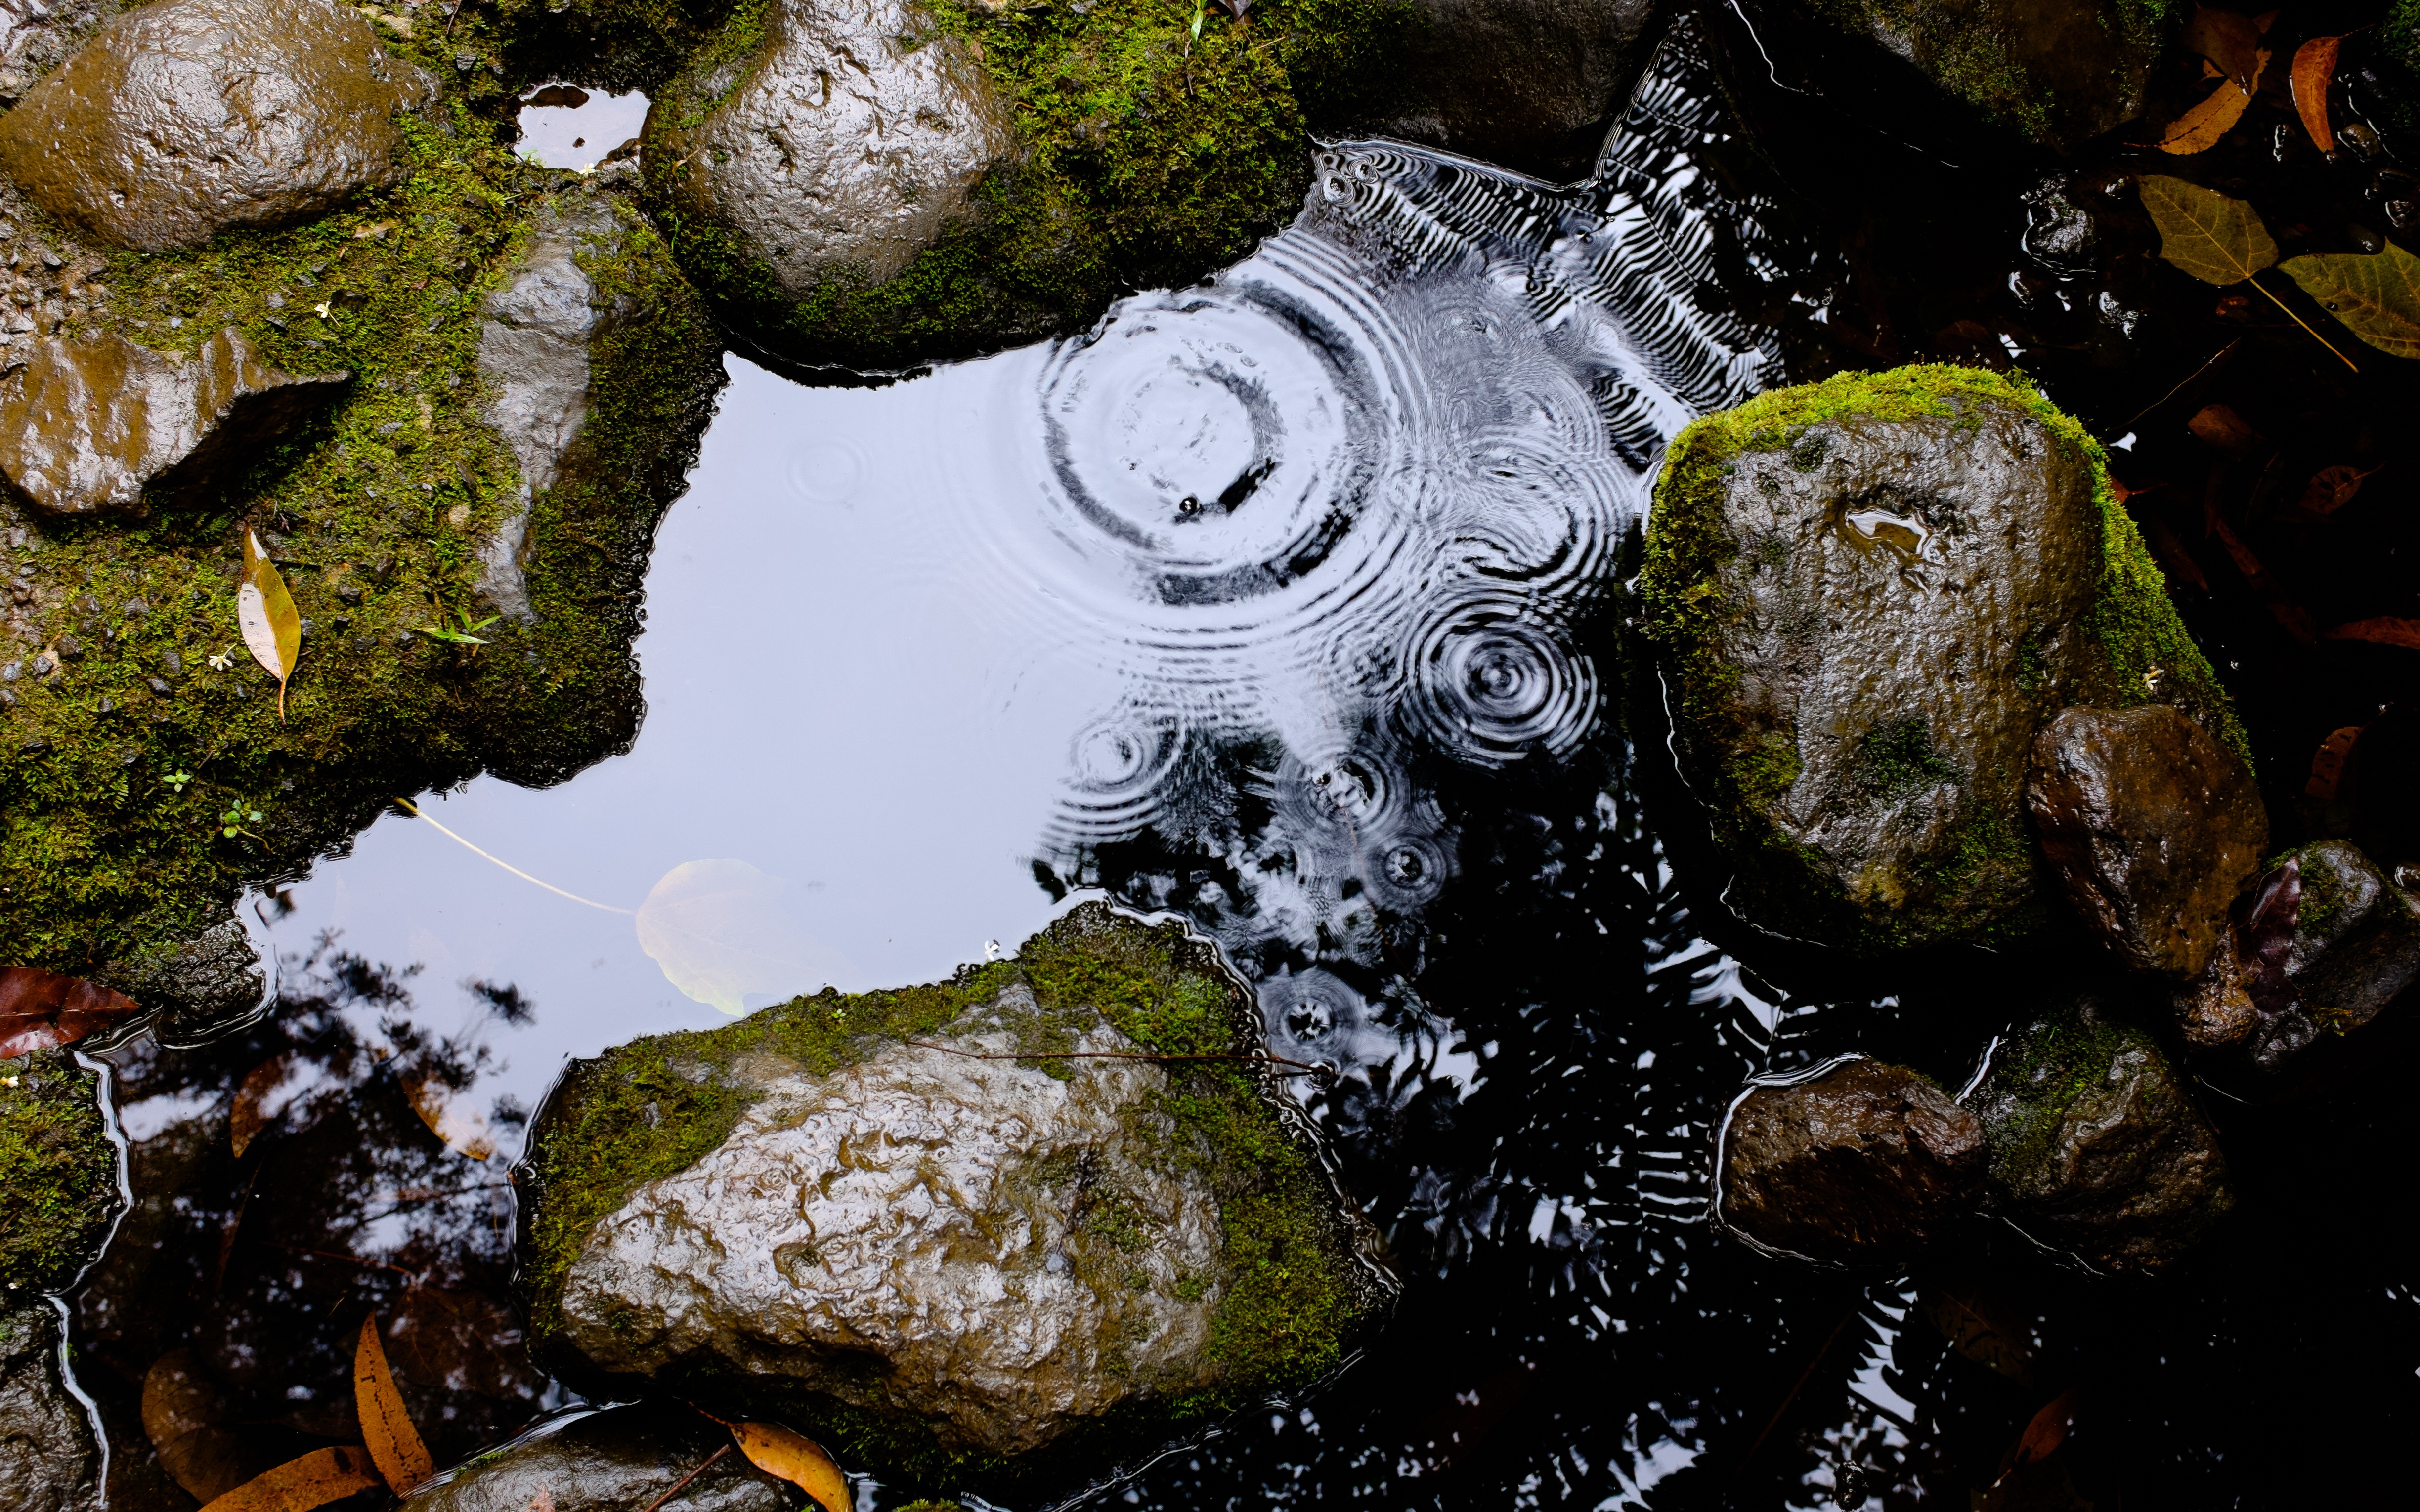
tree, water, nature, rock, rain, leaf, raindrop, wet, pond, stream, reflection, jungle, puddle, autumn, weather, rocks, droplets, raining, water feature